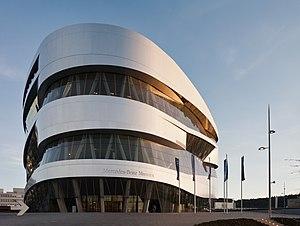
Le musée Mercedes-Benz est un musée de l'automobile Daimler / Mercedes-Benz de 2006, de Stuttgart en Allemagne.